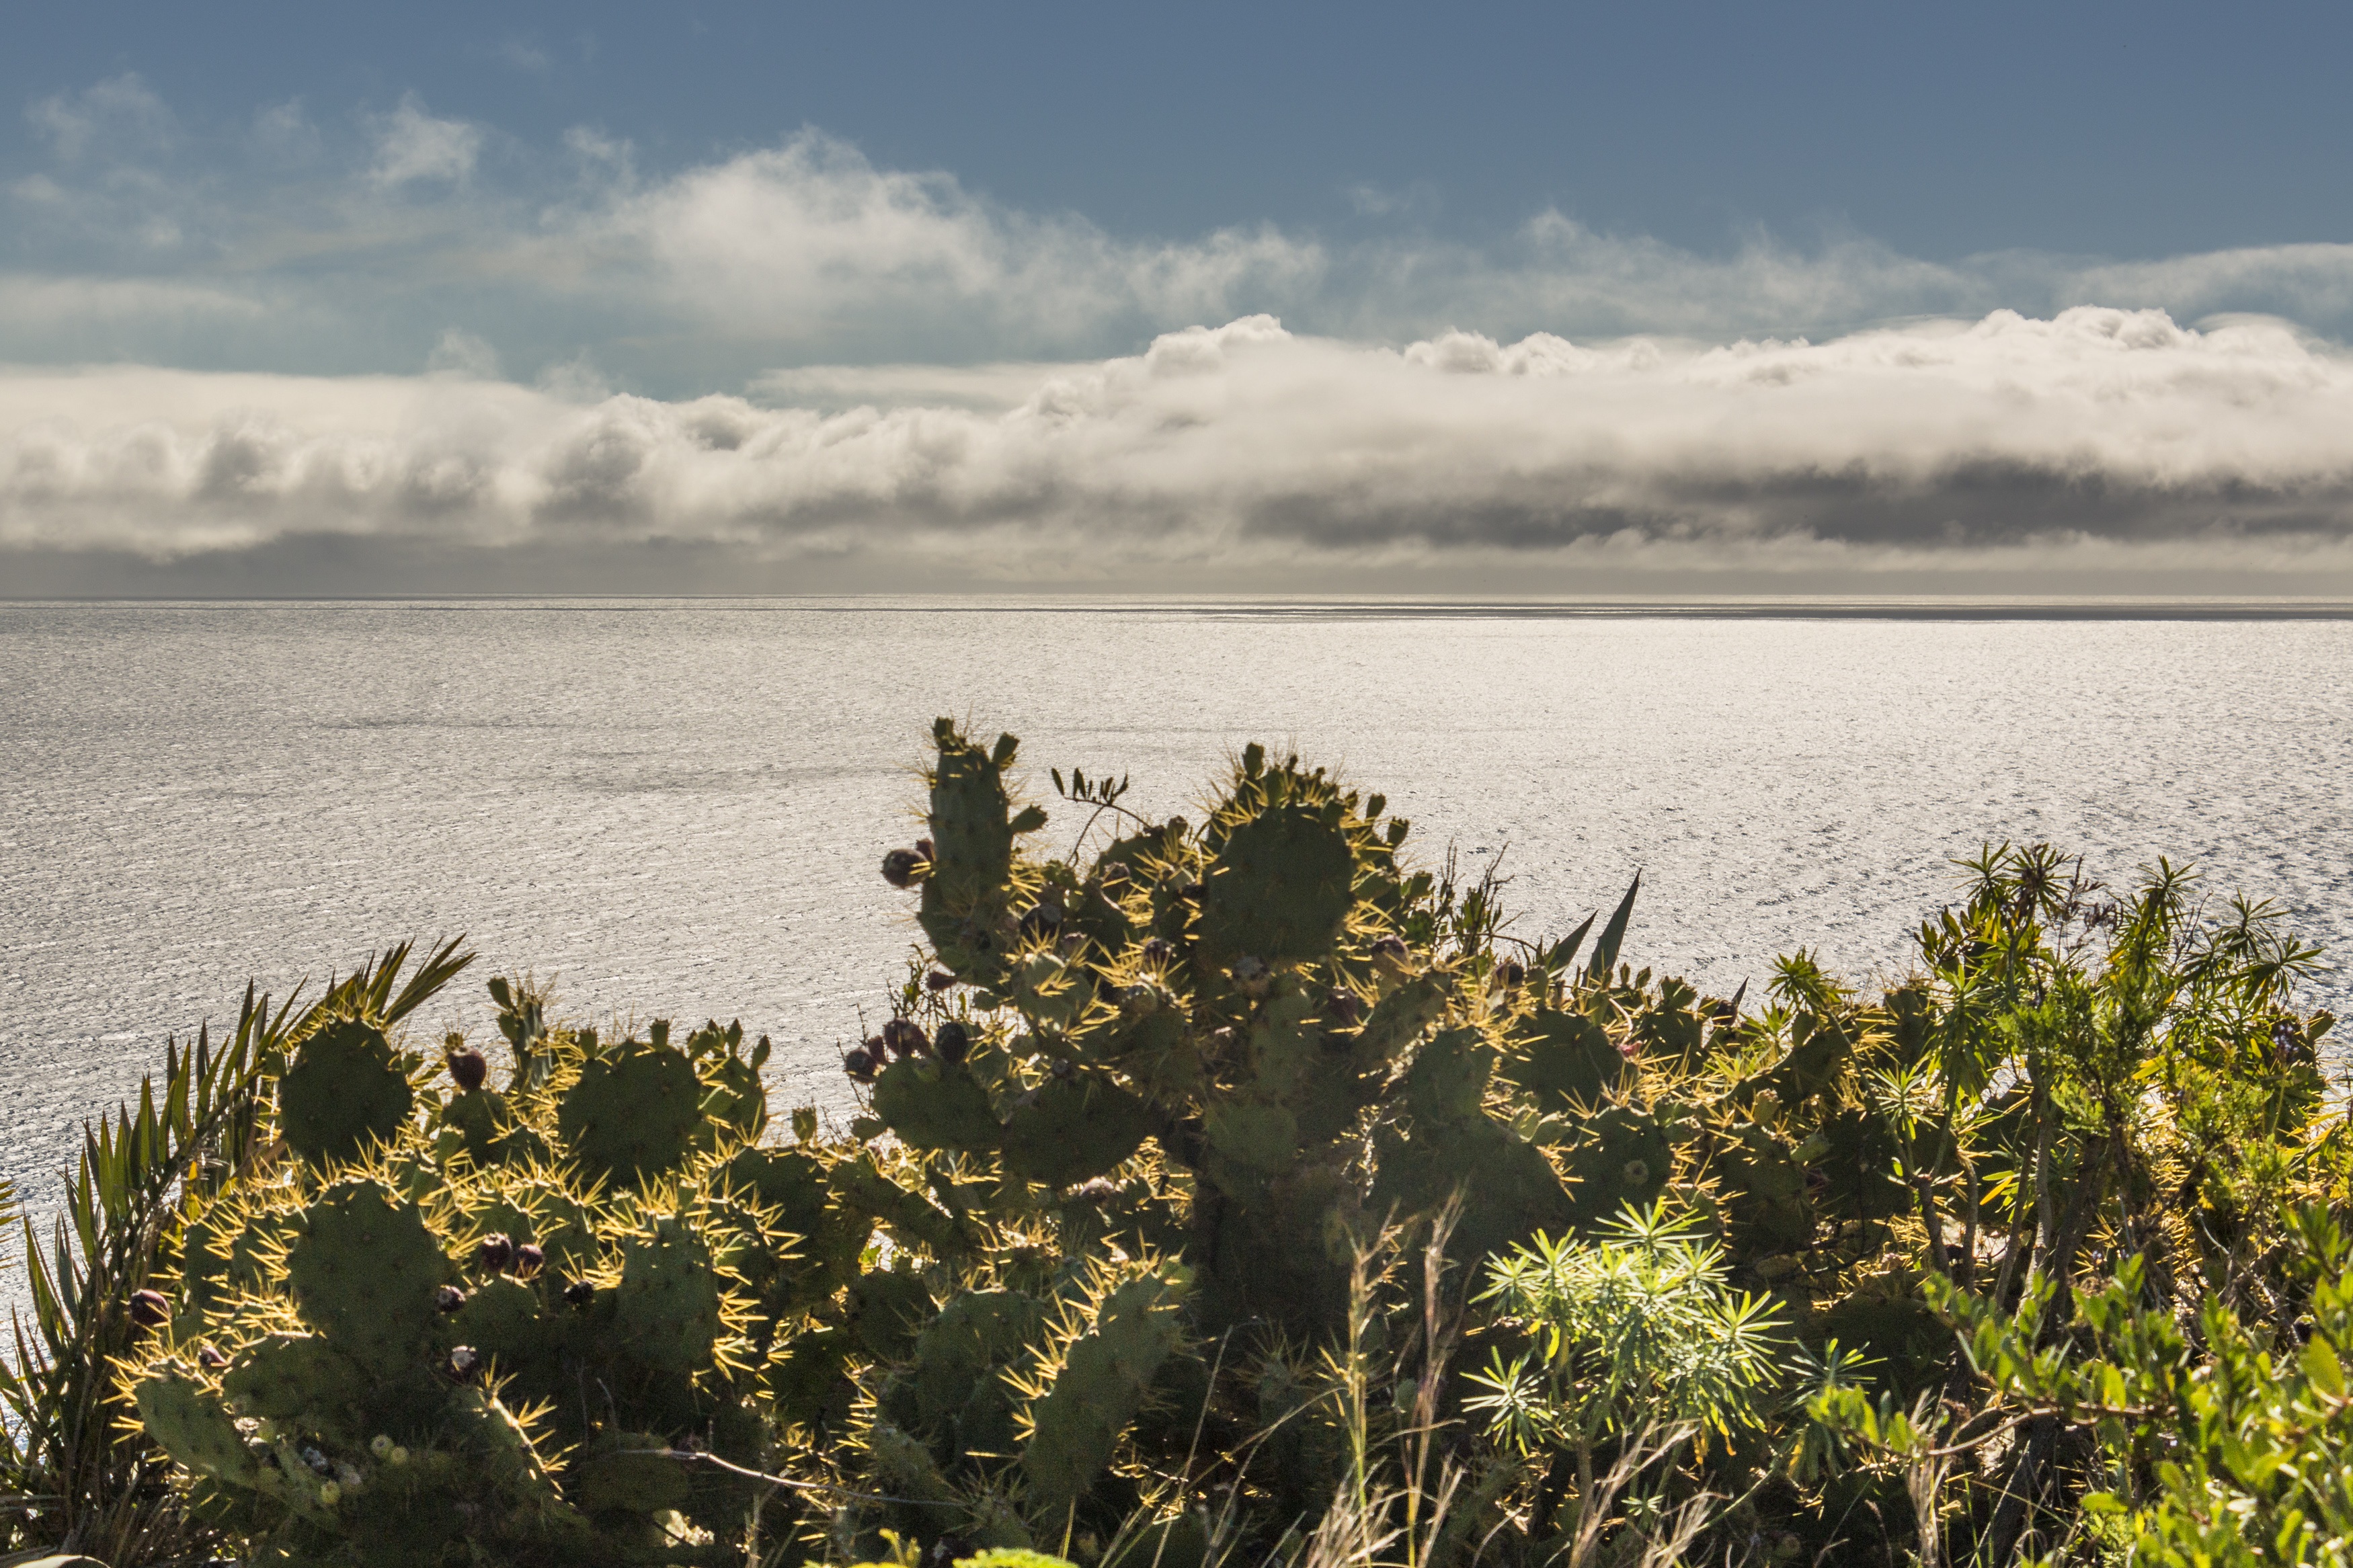
landscape, sea, coast, tree, water, grass, ocean, horizon, cloud, plant, sky, leaf, shore, wave, lake, calm, spain, cliffs, atlantic, loch, canary islands, la palma, meteorological phenomenon, canary island